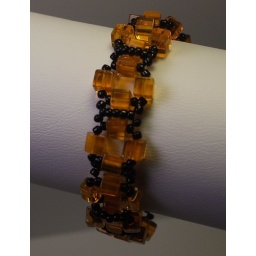
4cubed braclet in orange chinese glass cubes and black czech seed beads